Bishop of Speyer

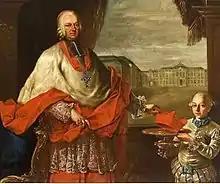
Franz Christoph von Hutten zum Stolzenberg, prince-bishop of Speyer

The Bishop of Speyer is the Ordinary of the Roman Catholic Diocese of Speyer, which is a suffragan see of the Archdiocese of Bamberg. The diocese covers an area of 5,893 km². The current bishop is Karl-Heinz Wiesemann.